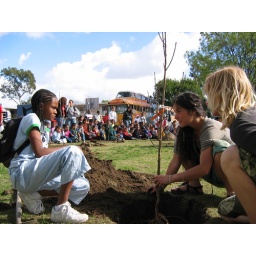
south central nectarine part of a 90 fruit tree orcahrd. planted in 2005 noe prioducing fruit. partners CSU